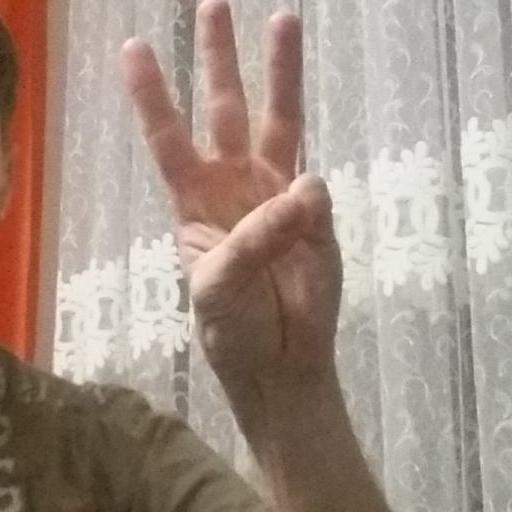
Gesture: three